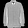
Label: Coat